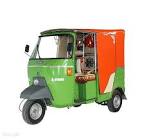
Vehicle type: Auto Rickshaws